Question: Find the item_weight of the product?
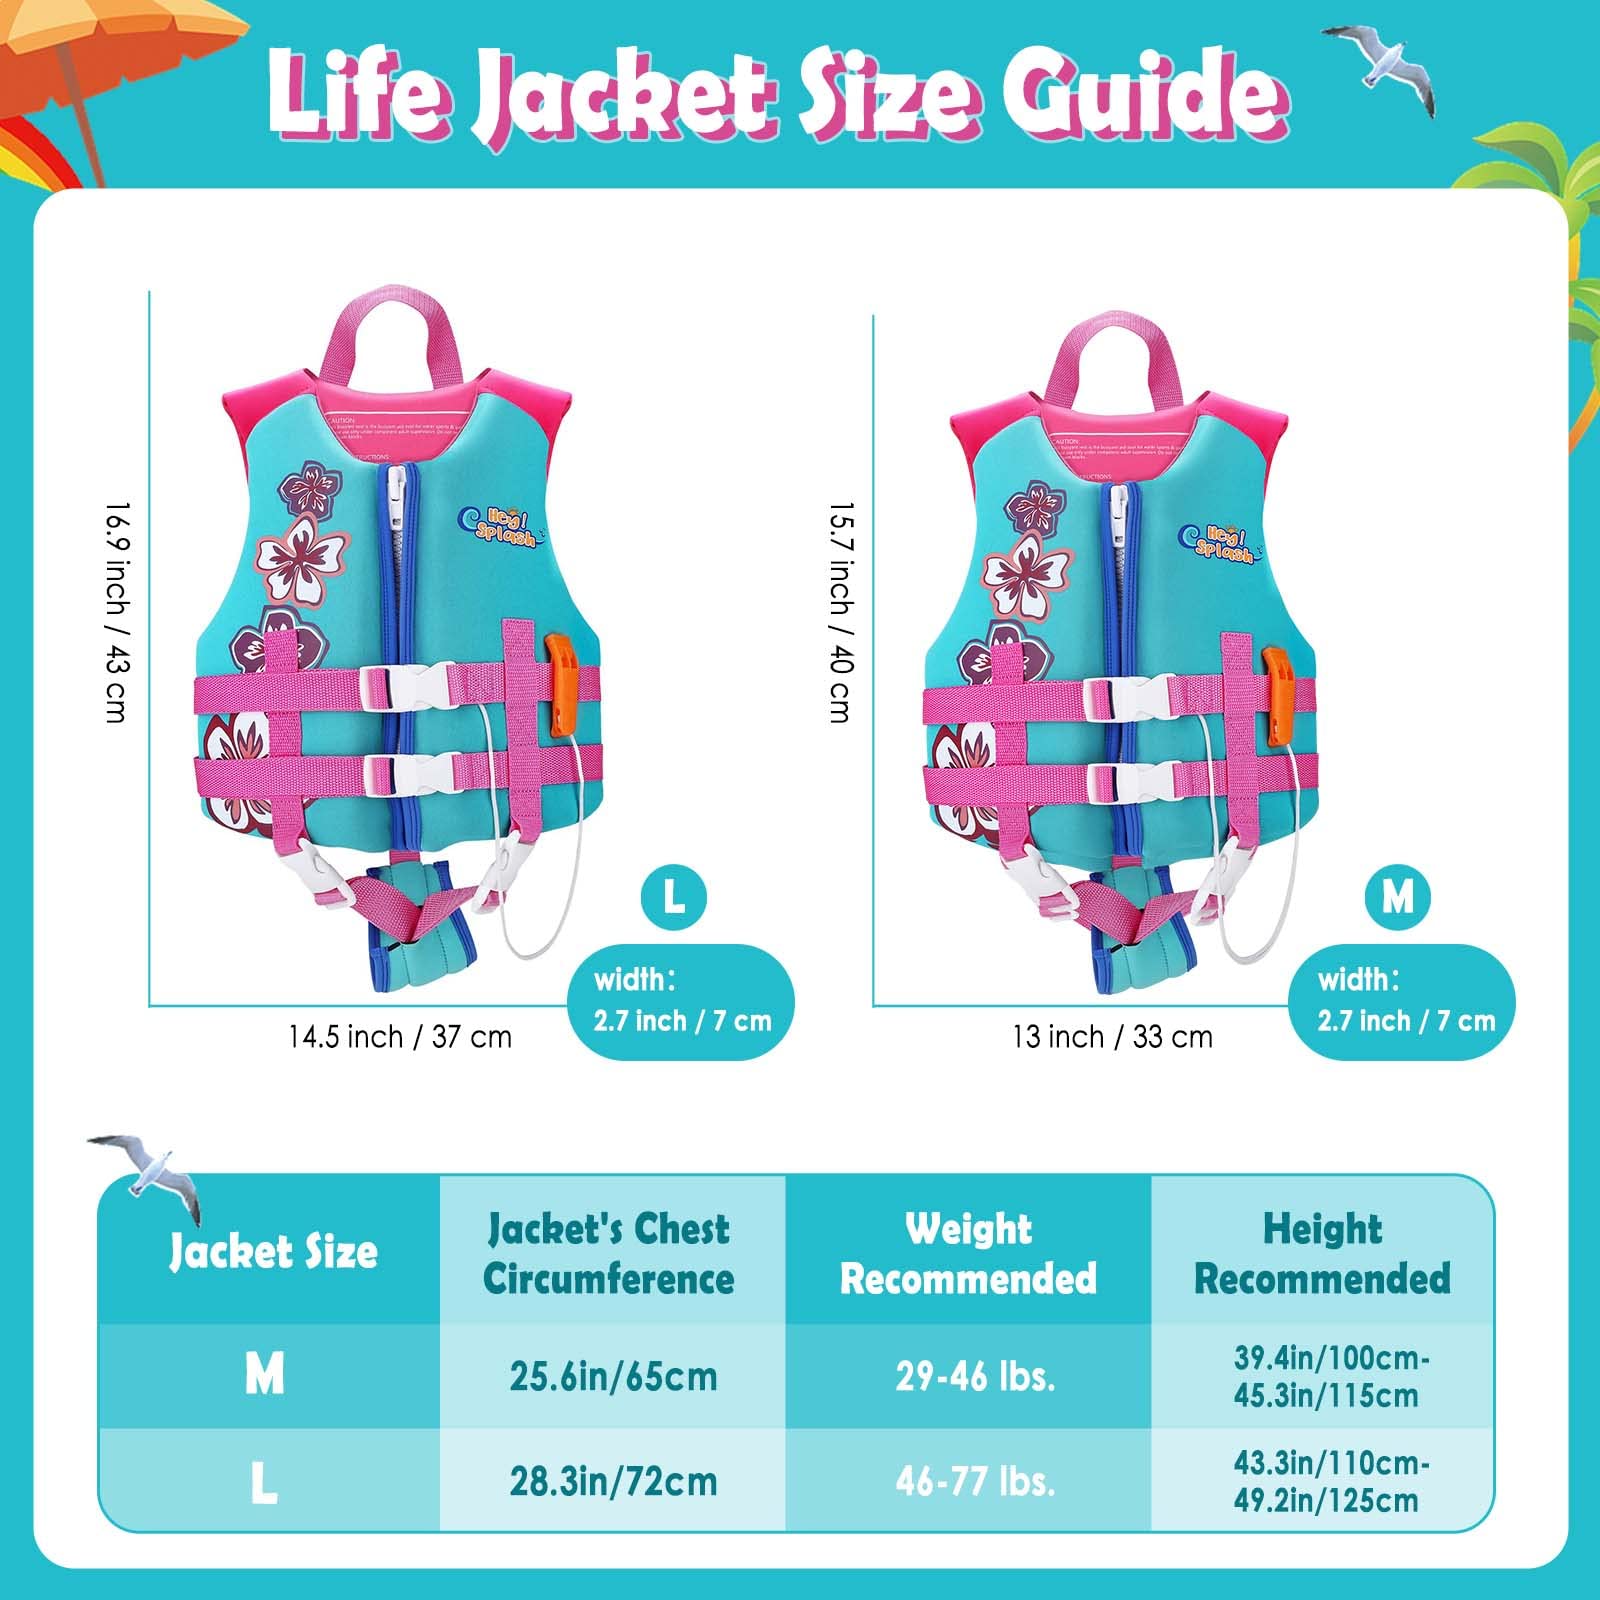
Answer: [29.0, 46.0] pound